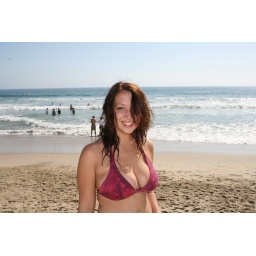
megan at dog beach in huntington, ca